IBM 557

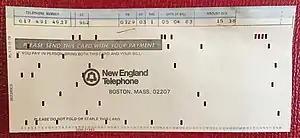
Punched card phone bill with interpreted data

The IBM 557 Alphabetic Interpreter allowed holes in punched cards to be interpreted and the punched card characters printed on any row or column, selected by a control panel. Introduced in 1954, the machine was a synchronous system where brushes would glide over a hole in a punched card and contact a brass roller thereby setting up part of a character code.